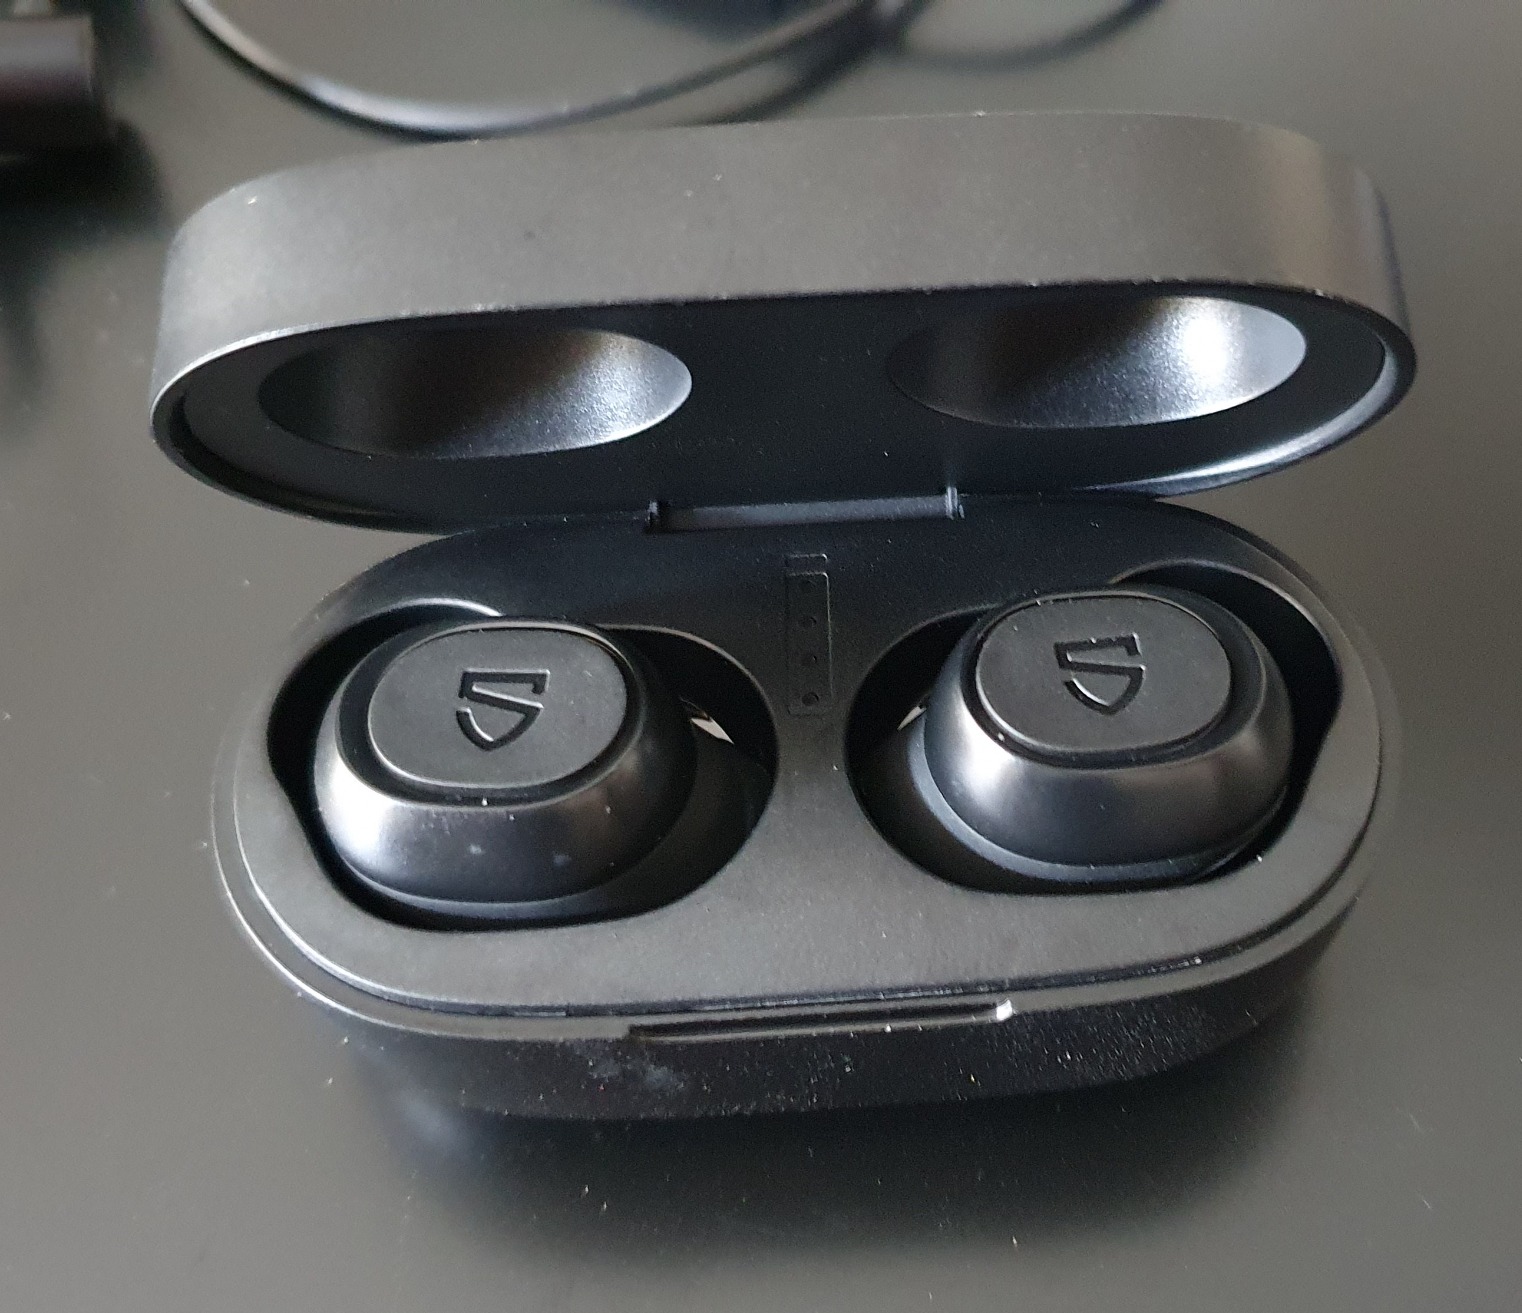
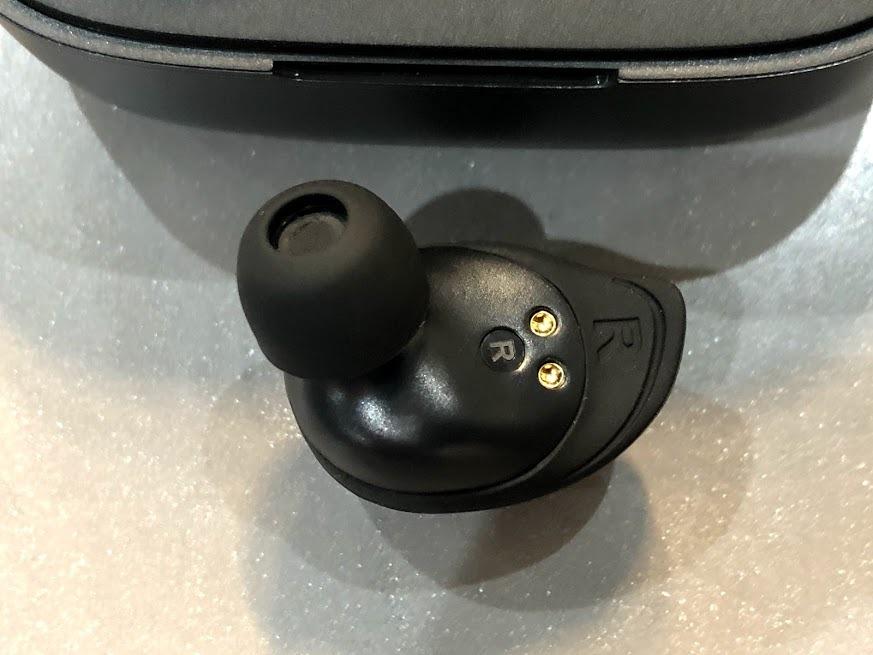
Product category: earbuds
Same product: yes